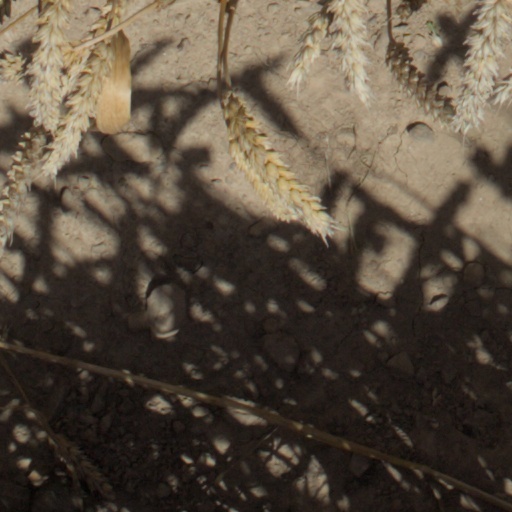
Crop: wheat